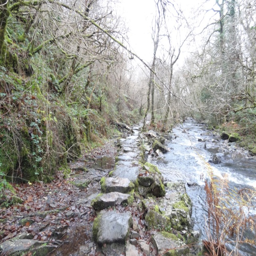
i love this bit of the trail as it takes one very close the river .